Thick-billed murre

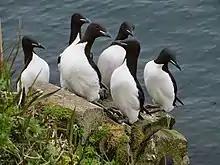
Group on rocks, Alaska

Egg harvesting and hunting of adult birds are major threats in Greenland, where populations fell steeply between the 1960s and 1980s. In the Barents Sea region, the species has declined locally, due to influences associated with polar stations in Russia. Fisheries may also be a threat, but because thick-billed murres are better able to use alternative food sources the effect of over-fishing is not as severe as on the common murre. Pollution from oil at sea exerts another major threat. Murres are among the seabirds most sensitive to oil contamination. Incidental mortality brought on by entanglement with fishing gear is also an important cause of population decline.